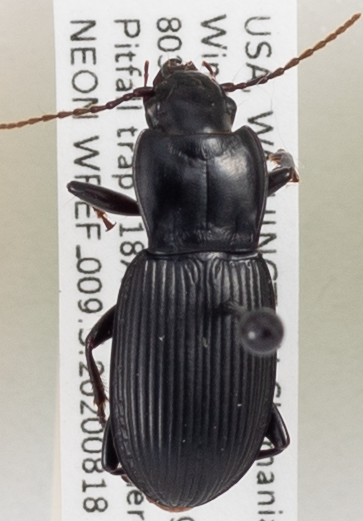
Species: Pterostichus herculaneus
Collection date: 2020-08-18
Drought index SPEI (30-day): -1.34
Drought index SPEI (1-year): -0.8
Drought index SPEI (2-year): -2.09